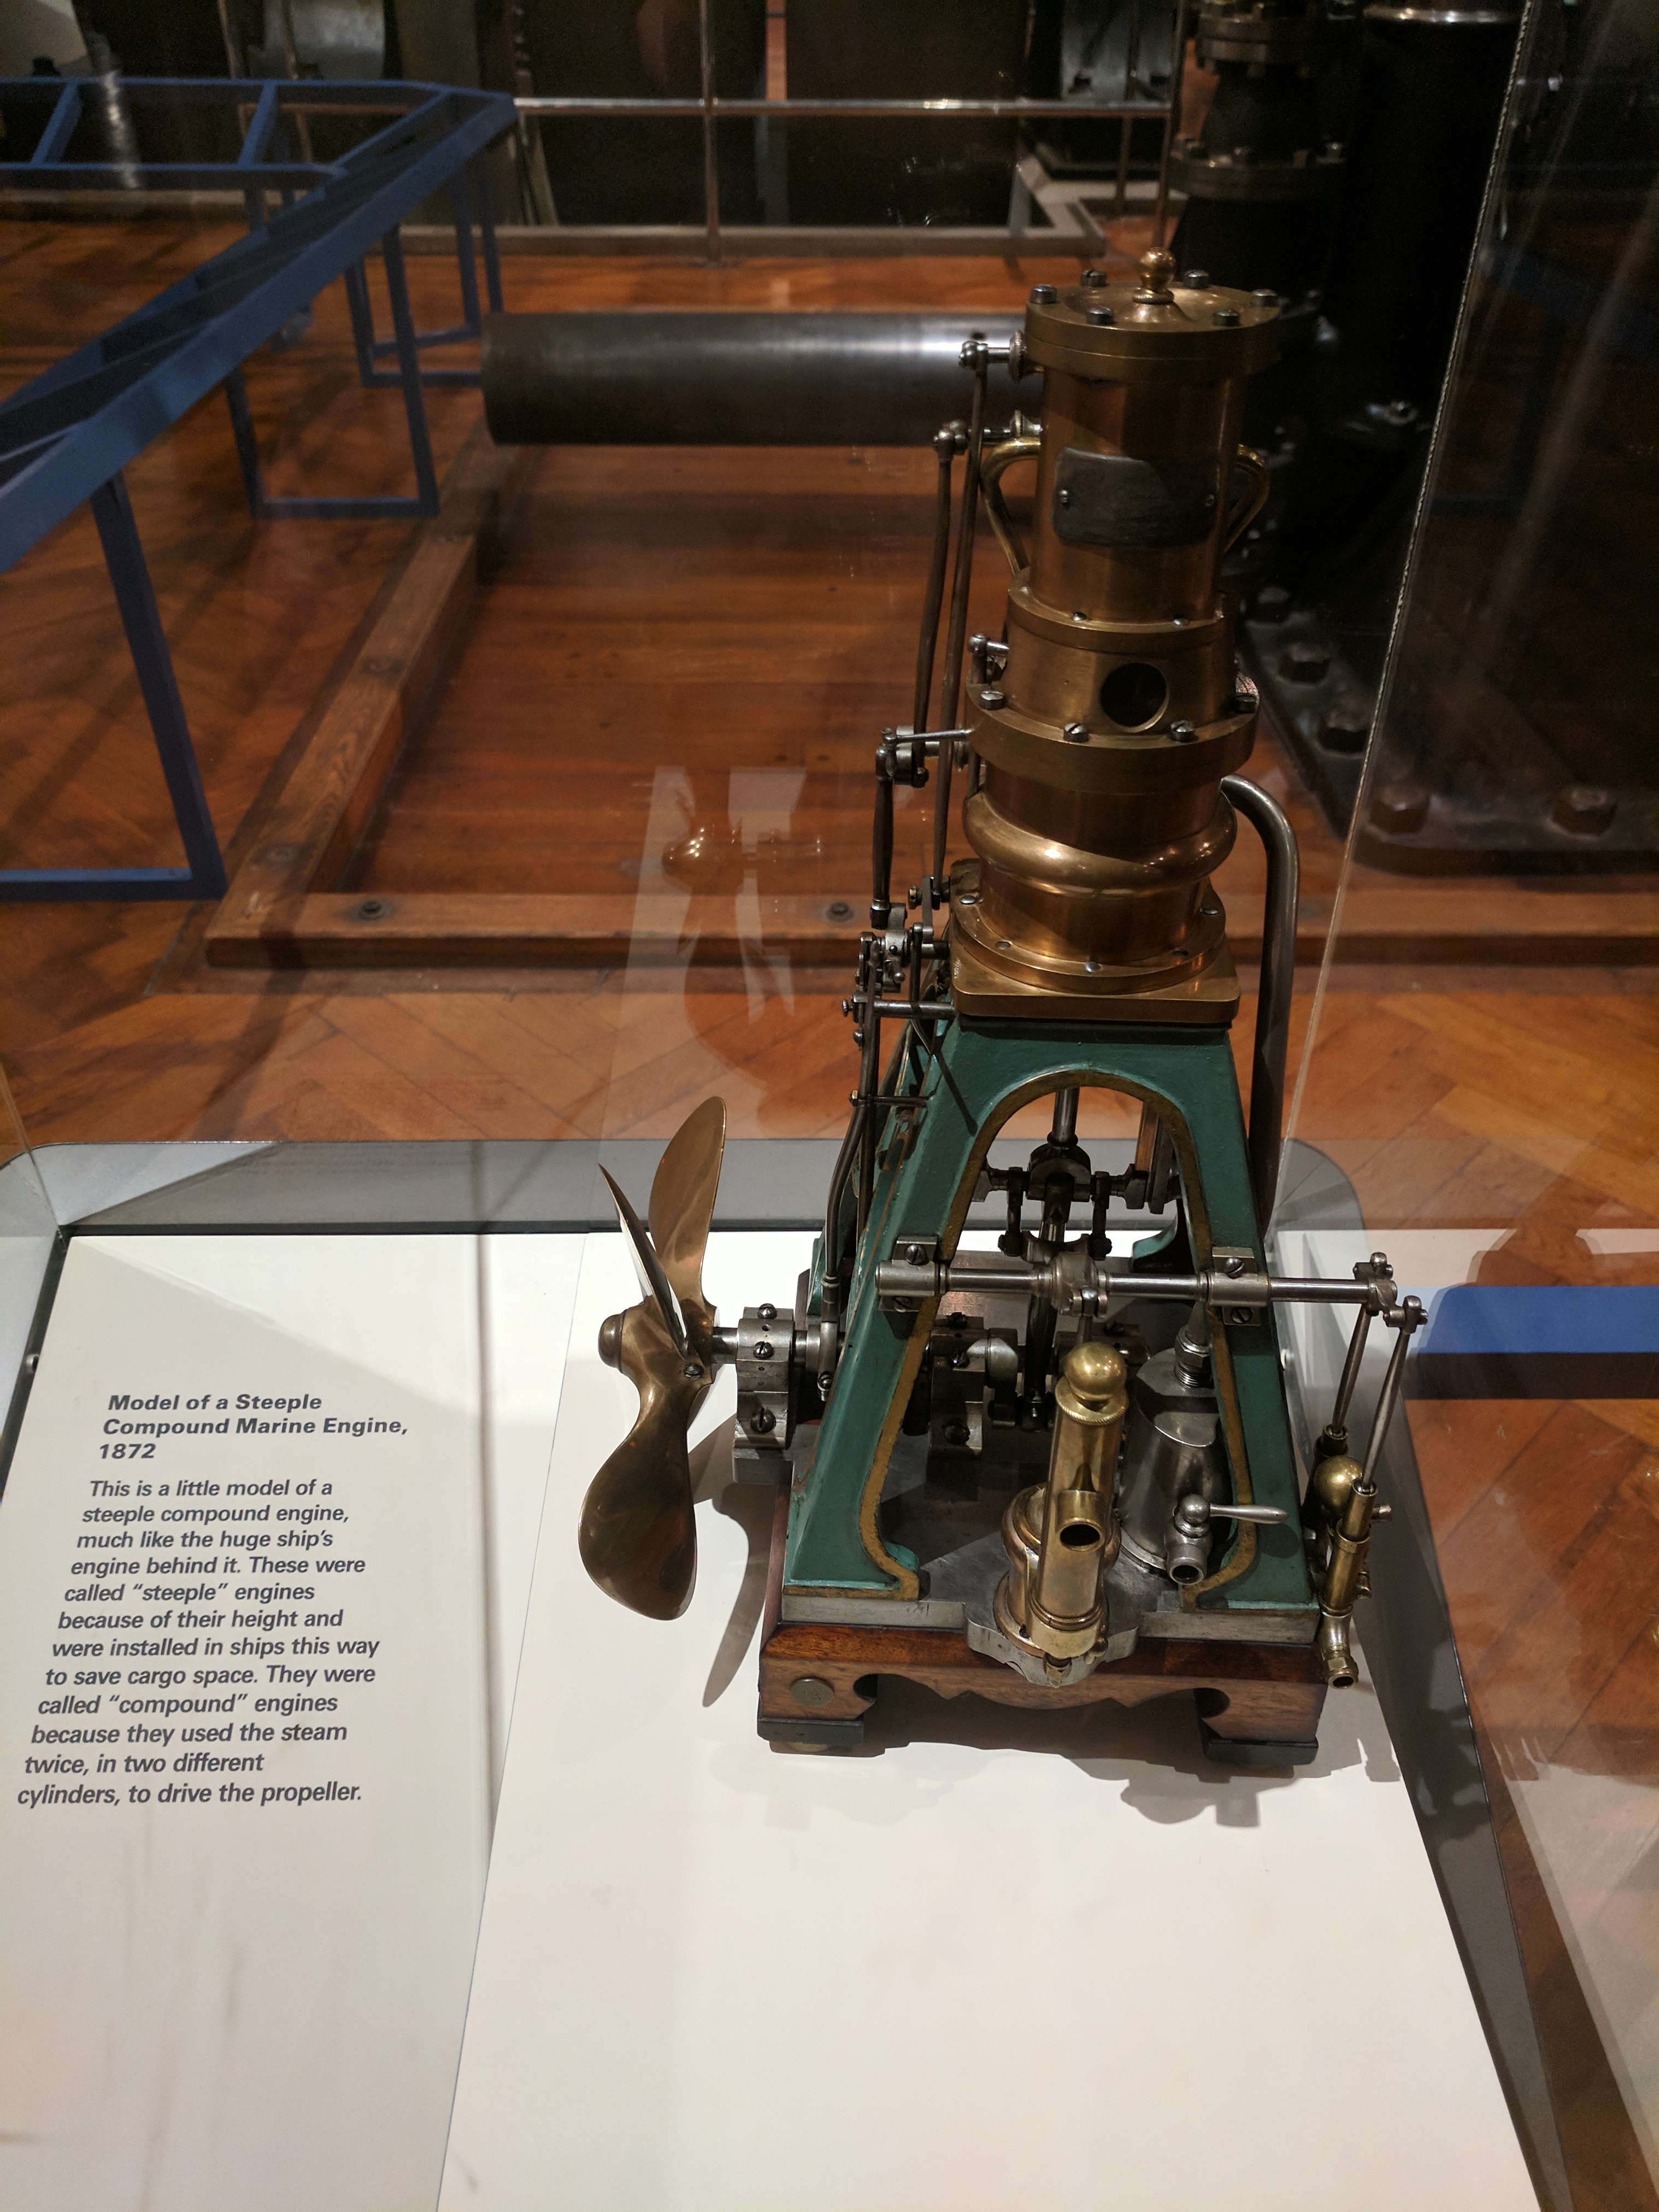
ford, museum, car, cars, auto, automobile, automobiles, machine, machines, truck, trucks, tractor, tractors, plane, planes, train, trains, scientific instrument, tourist attraction, auto part, maritime museum, engine